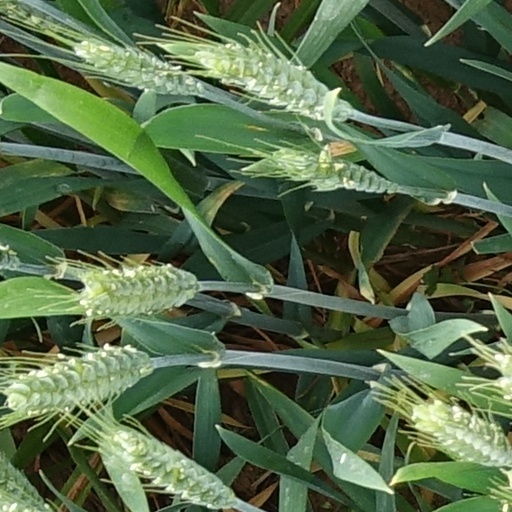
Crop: wheat